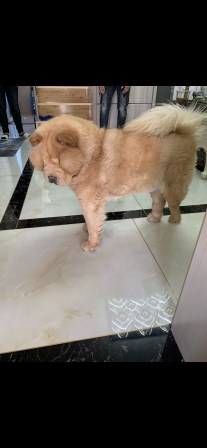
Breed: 329-n000119-chow